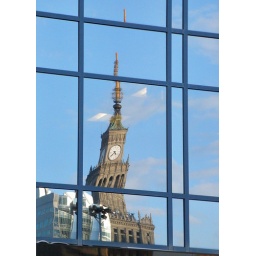
604: Reflections, Culture Palace in a office window